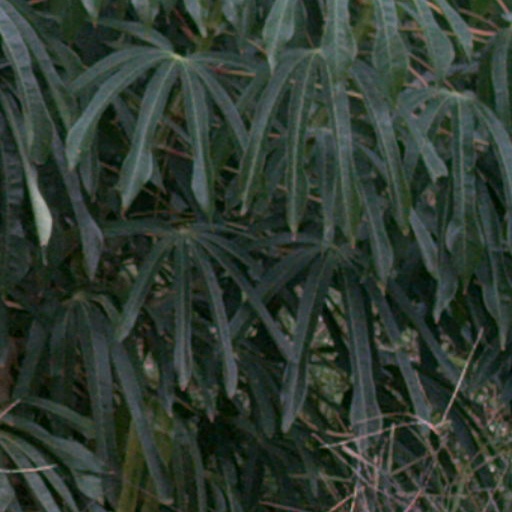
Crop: cassava